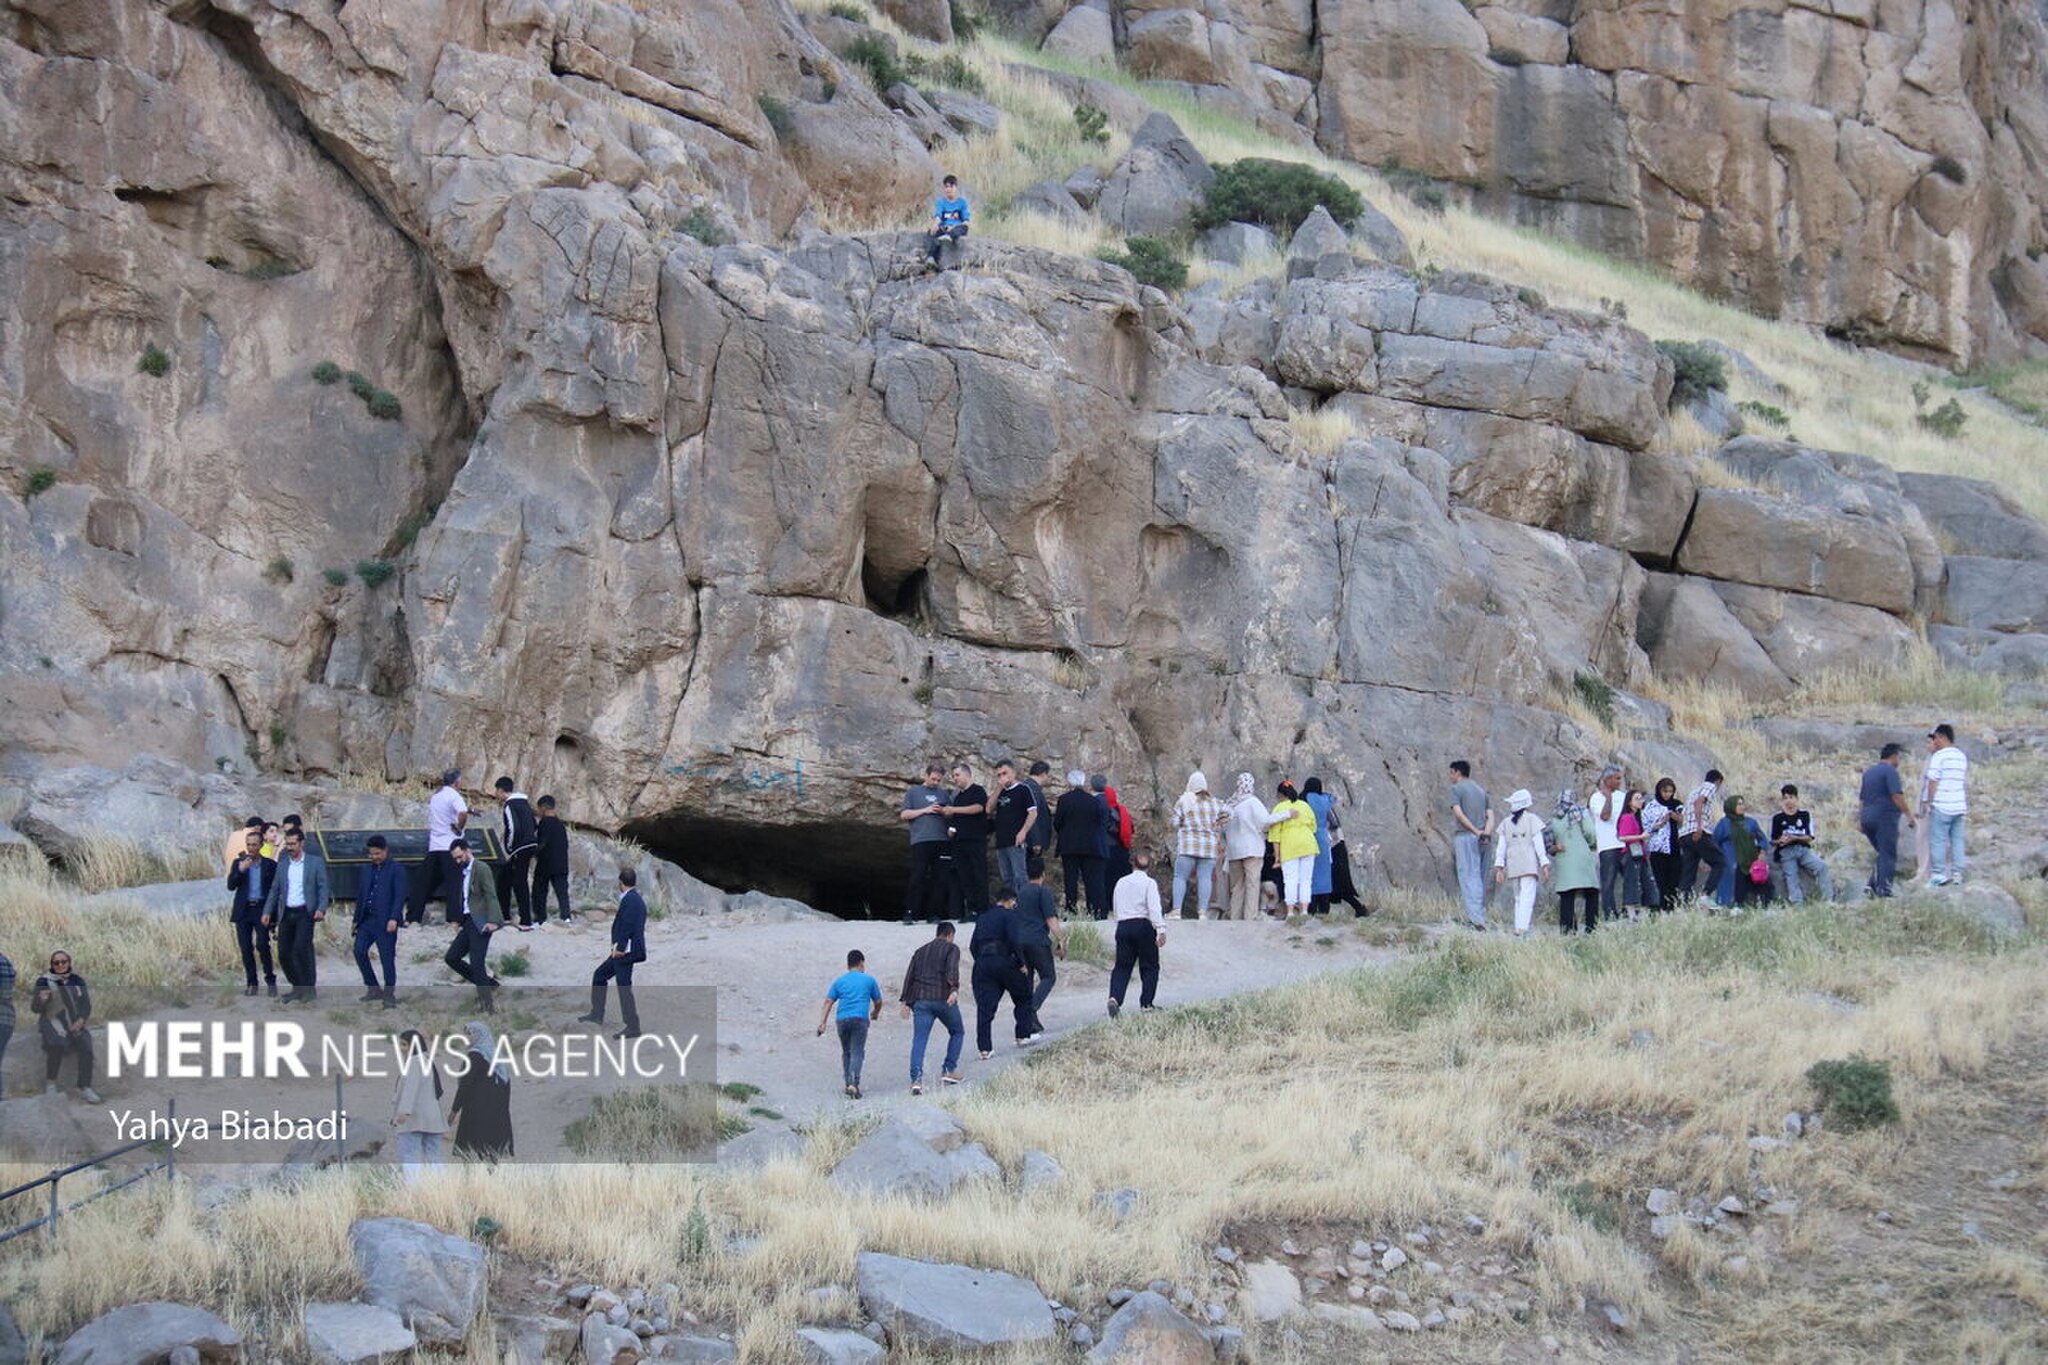
Title: Bisotun World Heritage Site (2025) 23 Mehr
Description: The Bisotun complex is located 30 kilometers northeast of Kermanshah and contains a large number of historical monuments such as the statue of Hercules, the relief of Mehrdad II, Farhad Tarash, and others. Due to the existence of historical monuments that date back to about four thousand years ago and continue until a few hundred years ago, Bisotun is considered a treasure of historical monuments of Iran, 28 of which have been registered as national monuments of Iran so far and host many tourists and travelers every year
Date: Published on 10 May 2025 - 09:10
Categories: Behistun Inscription, PD-old-100-expired, CC-PD-Mark, Photos from Mehrnews.com, Photos by Yahya Biabadi for Mehr News Agency